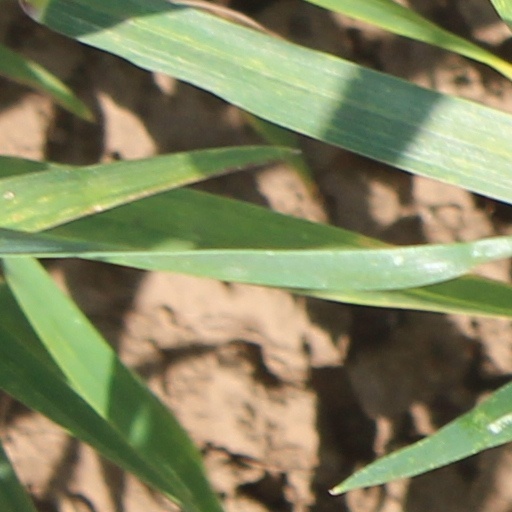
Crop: wheat